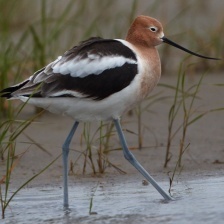
Species: AMERICAN AVOCET
Scientific name: PSITTACULA EUPATRIA